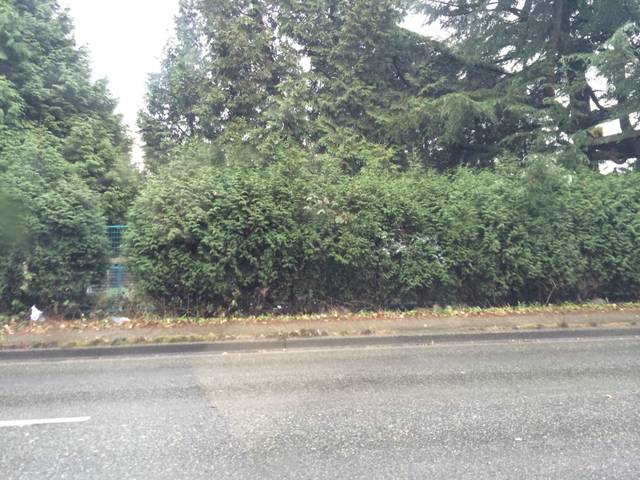
Region: Canada
Coordinates: 49.259, -123.061